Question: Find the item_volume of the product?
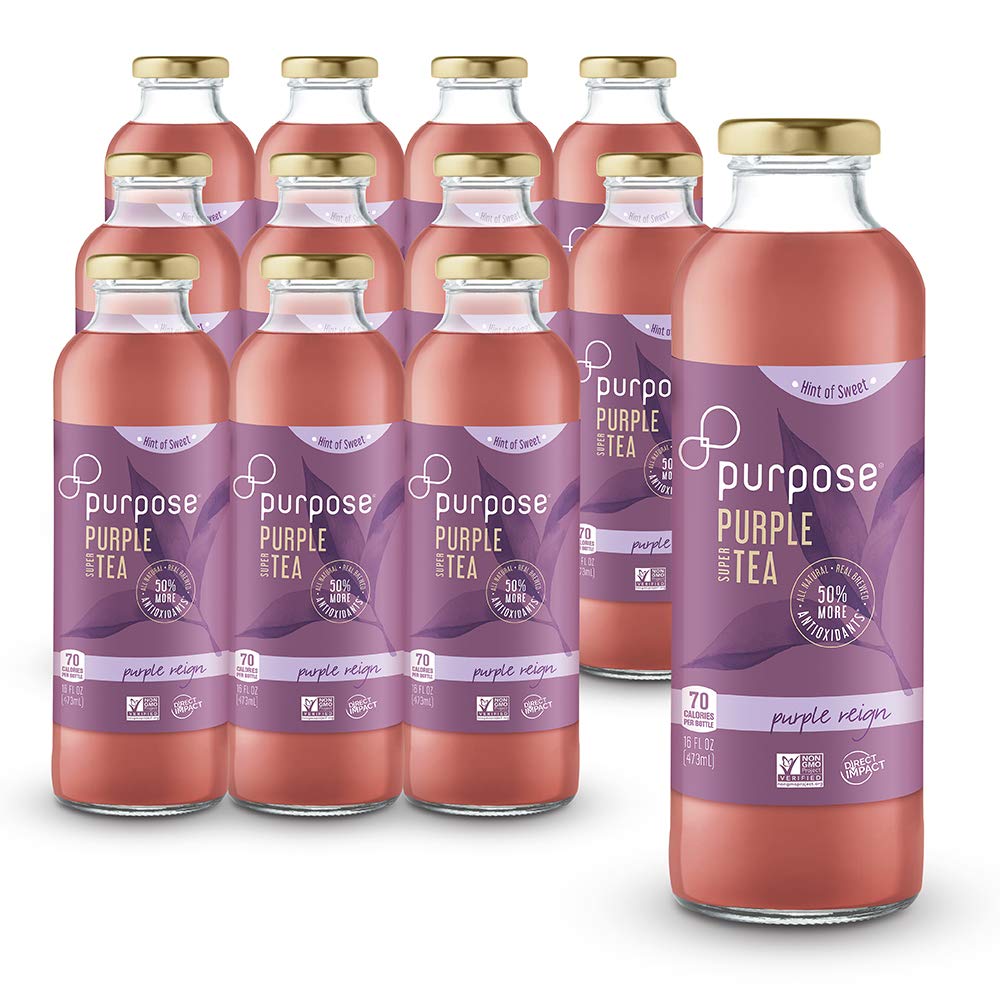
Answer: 16.0 fluid ounce